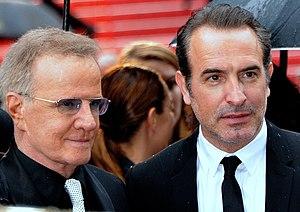
Christophe Lambert et Jean Dujardin au Festival de Cannes 2019.